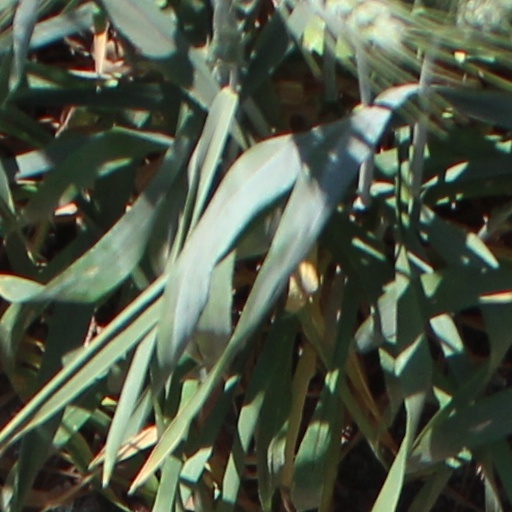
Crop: wheat